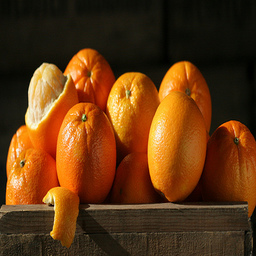
Label: Orange